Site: brandenburg
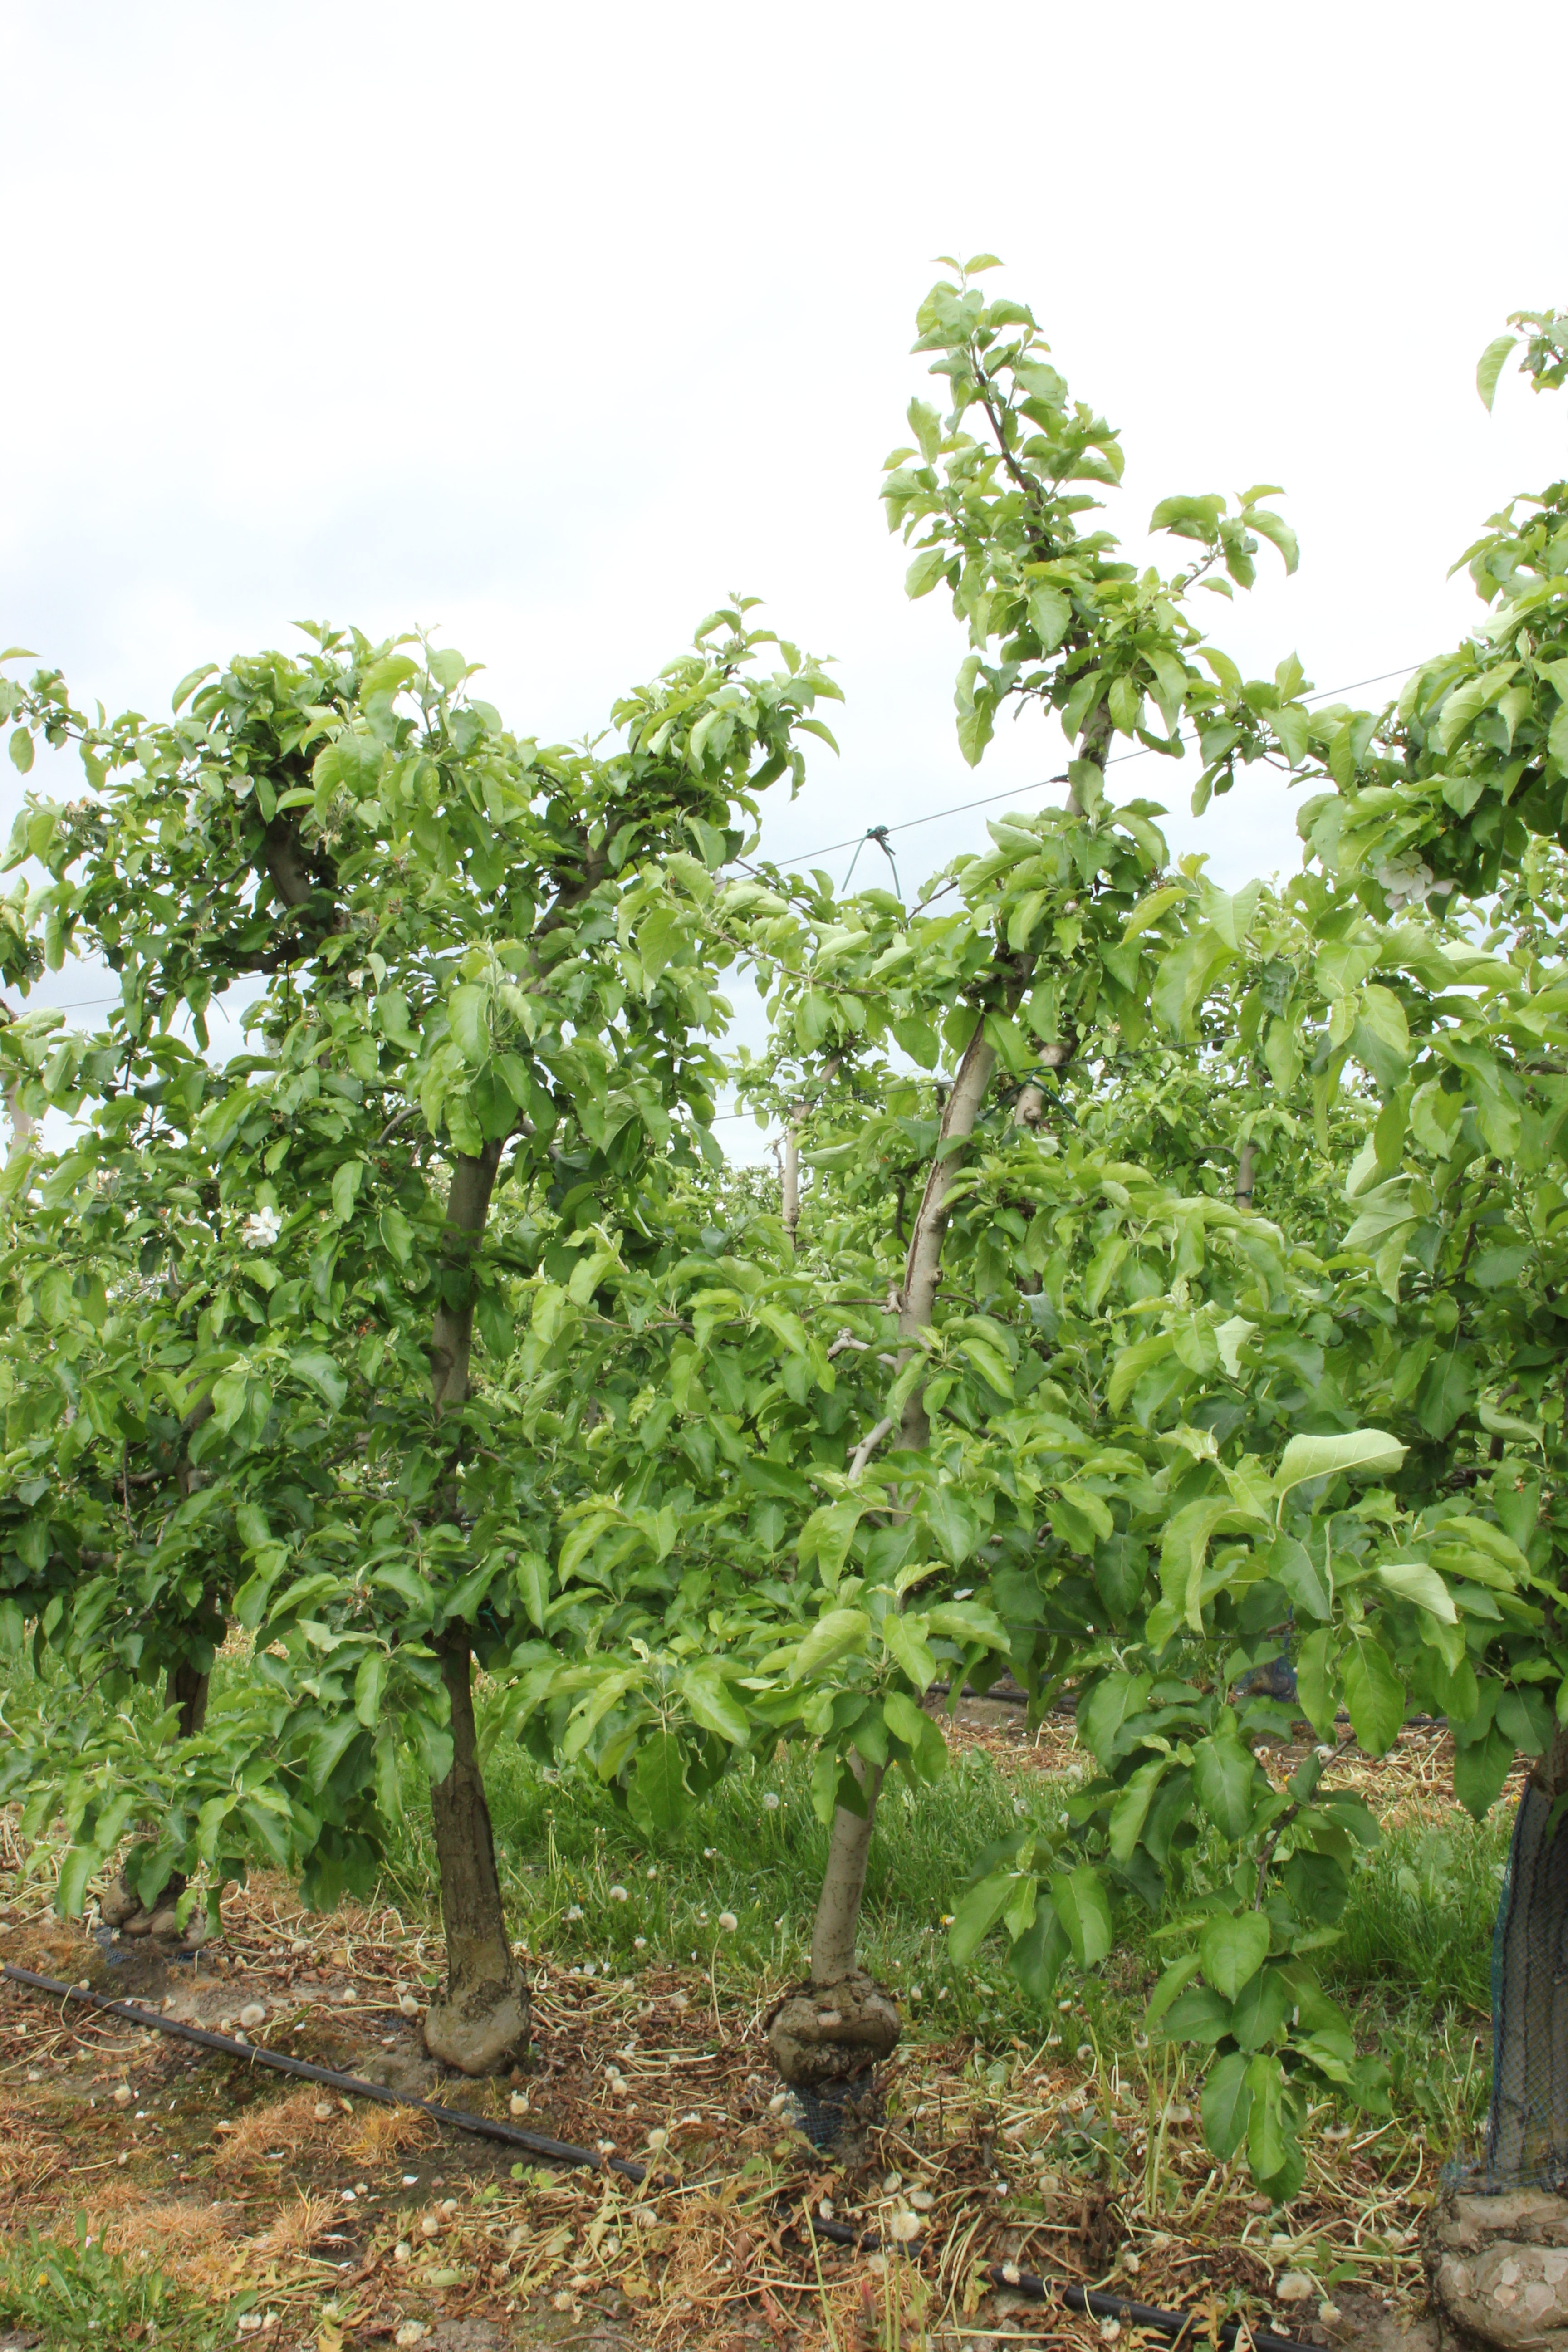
Growth stage (BBCH 67): Flowering